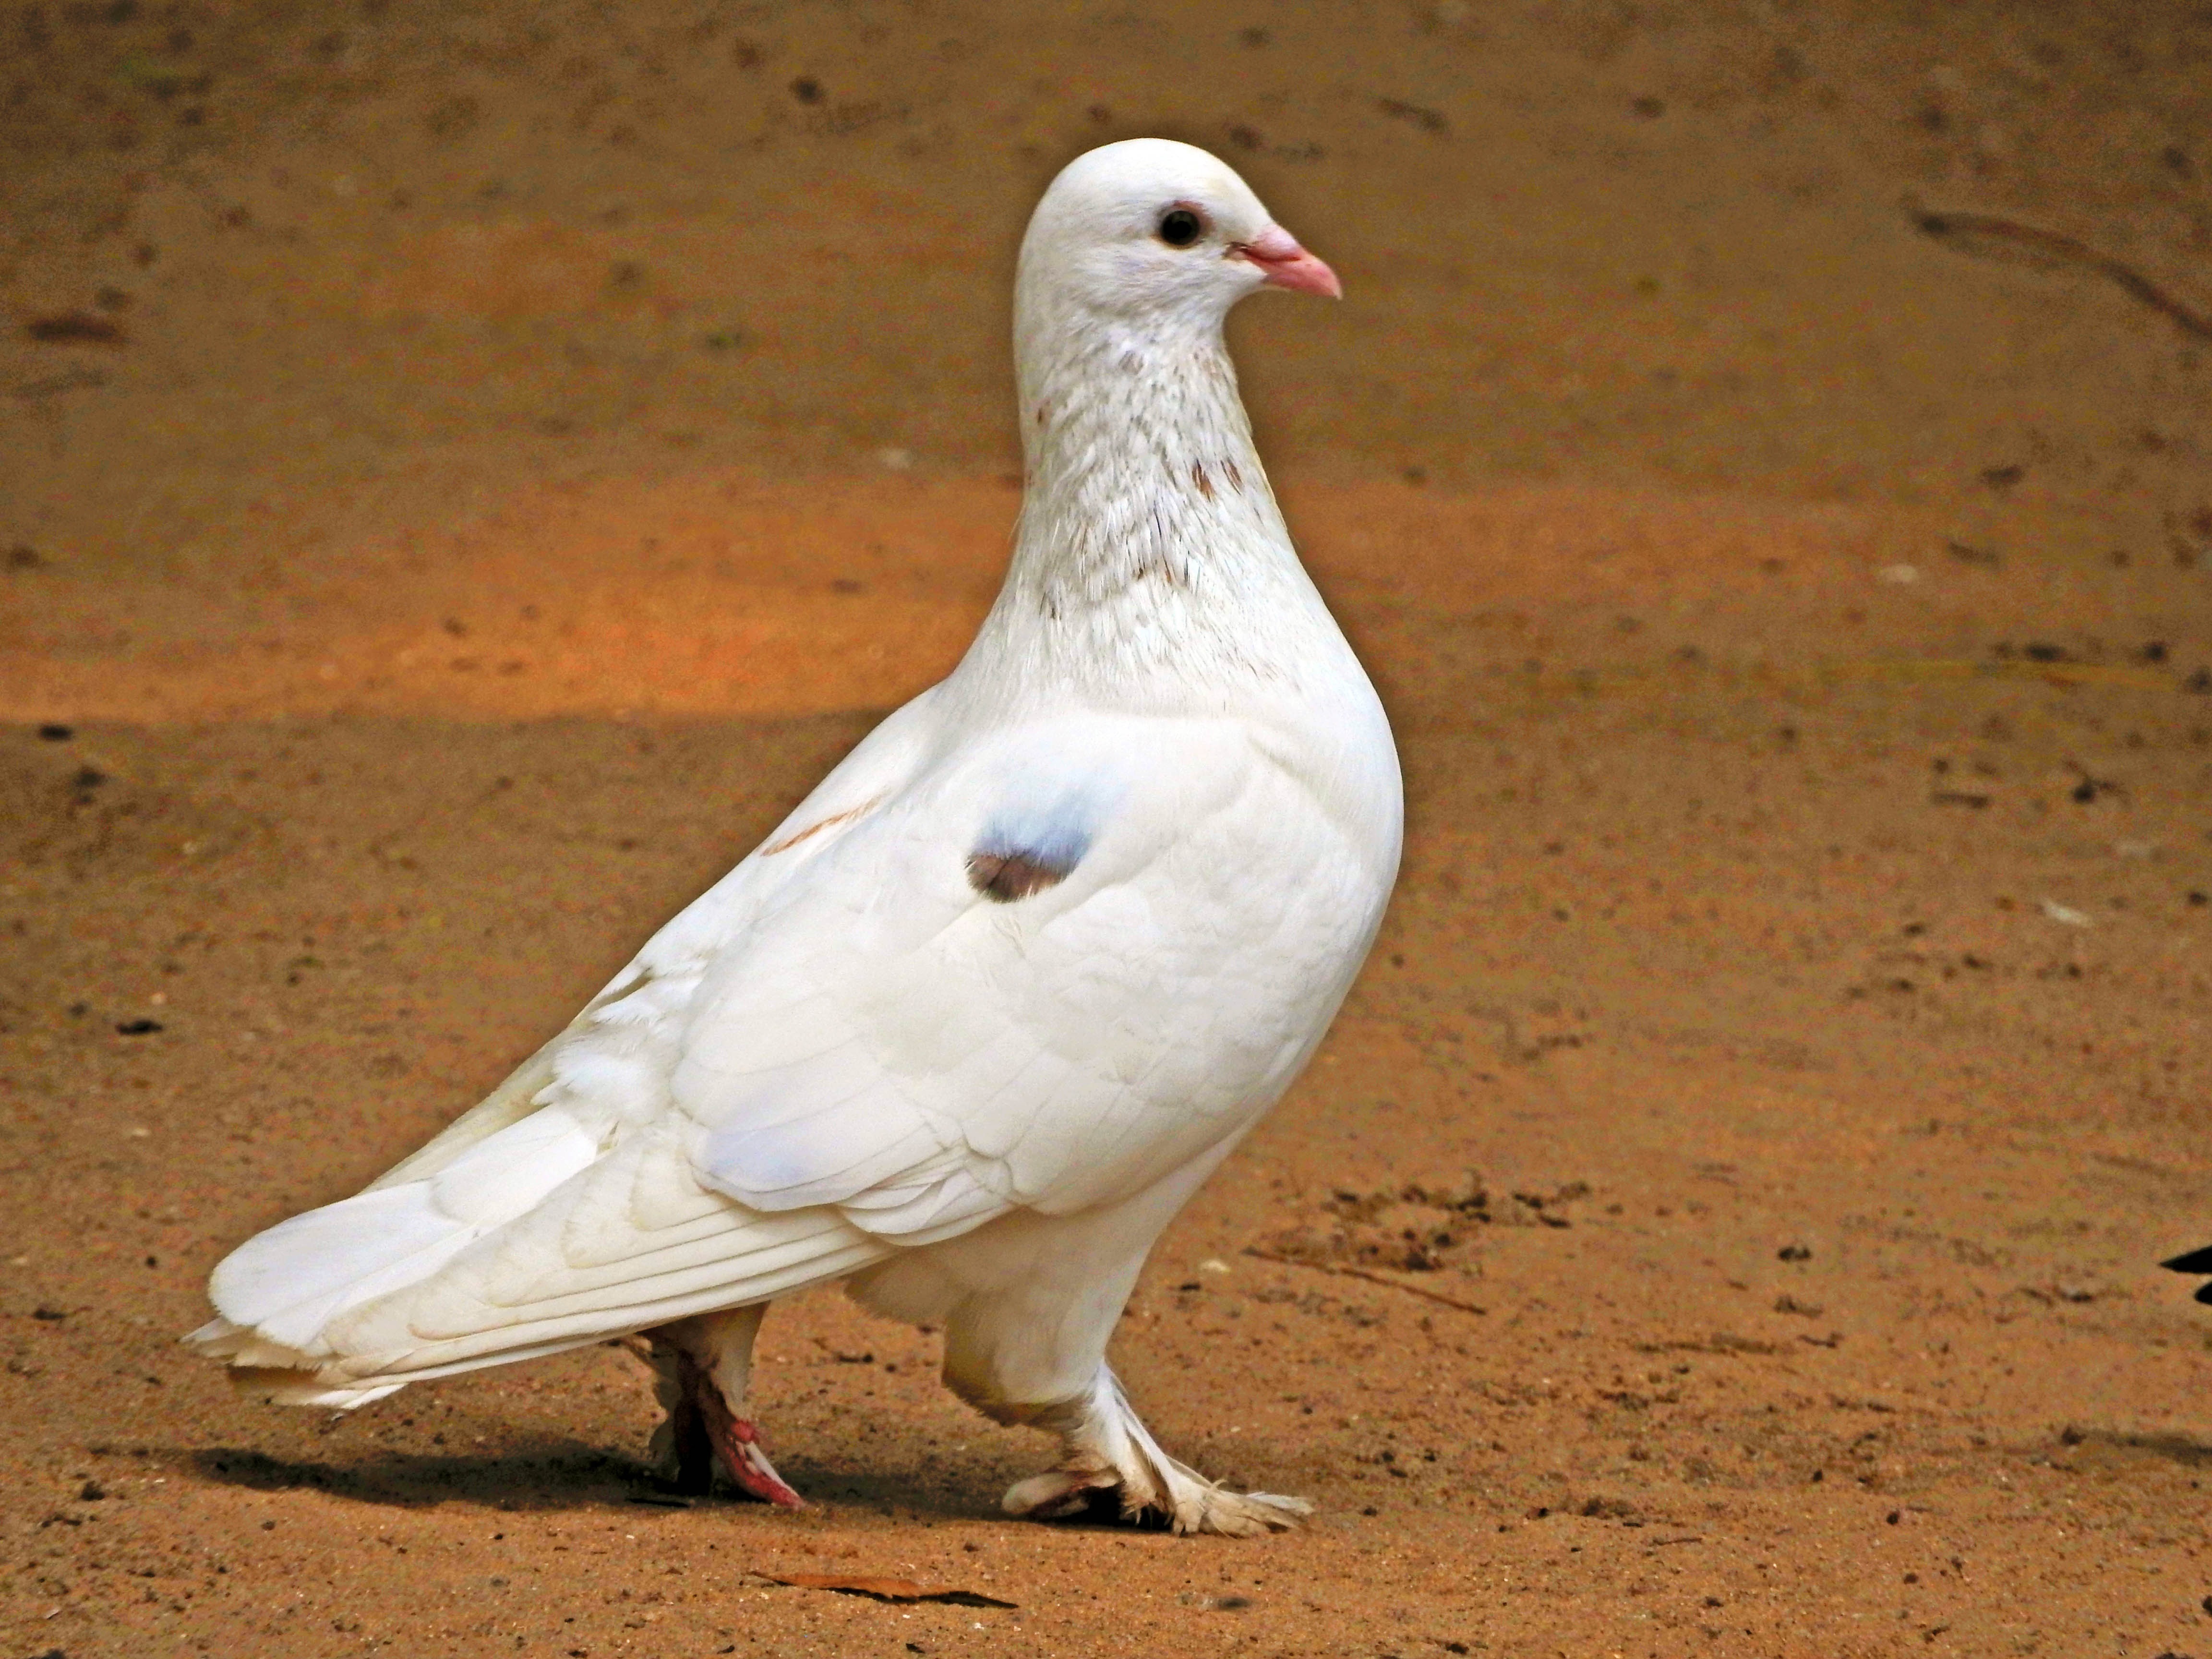
nature, bird, wing, seabird, wild, gull, beak, fauna, pigeon, wings, vertebrate, european herring gull, pigeons and doves, stock dove